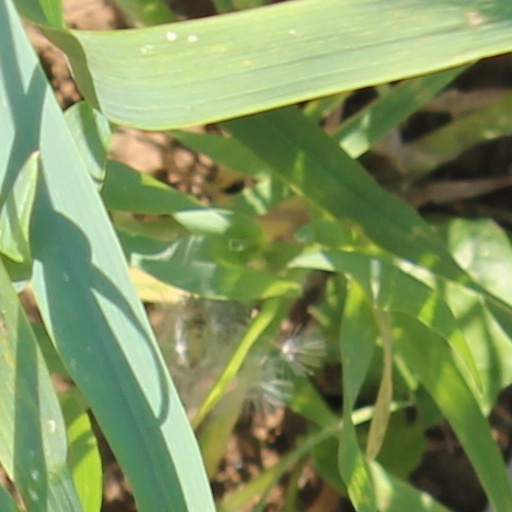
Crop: wheat